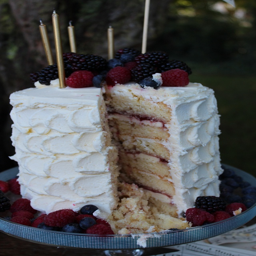
i love the scalloped buttercream !